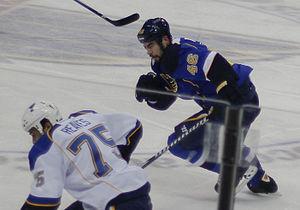
Roman Polák est un joueur professionnel tchèque de hockey sur glace. Il évolue au poste de défenseur.